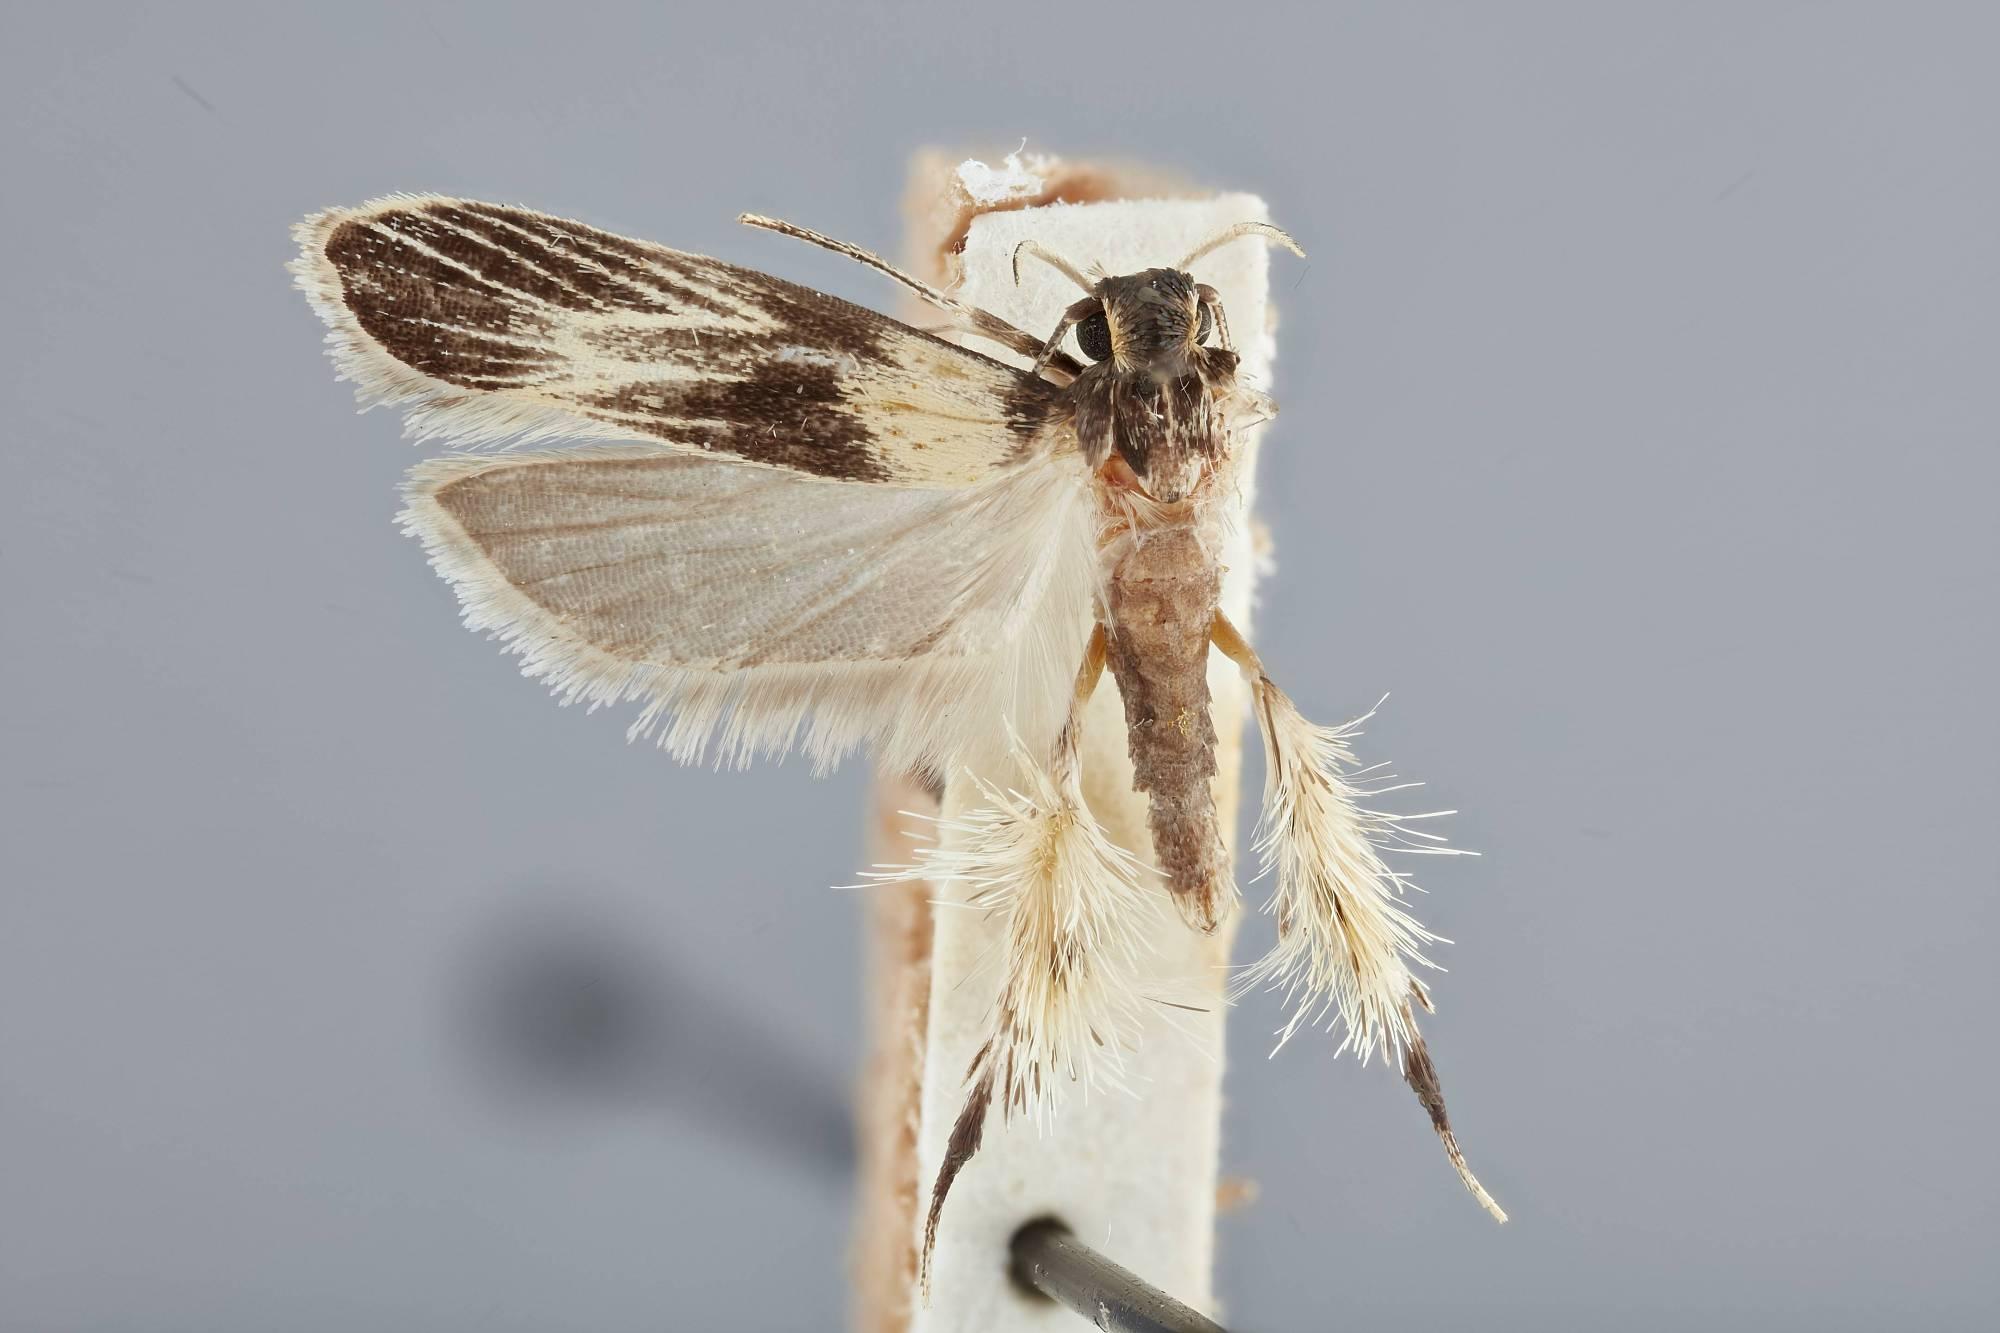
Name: Galtica venosa
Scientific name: Galtica venosa Busck, 1914
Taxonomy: Animalia, Arthropoda, Insecta, Lepidoptera, Glossata, Gelechiidae, Pexicopiinae
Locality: Porto Bello, Colón, Panama